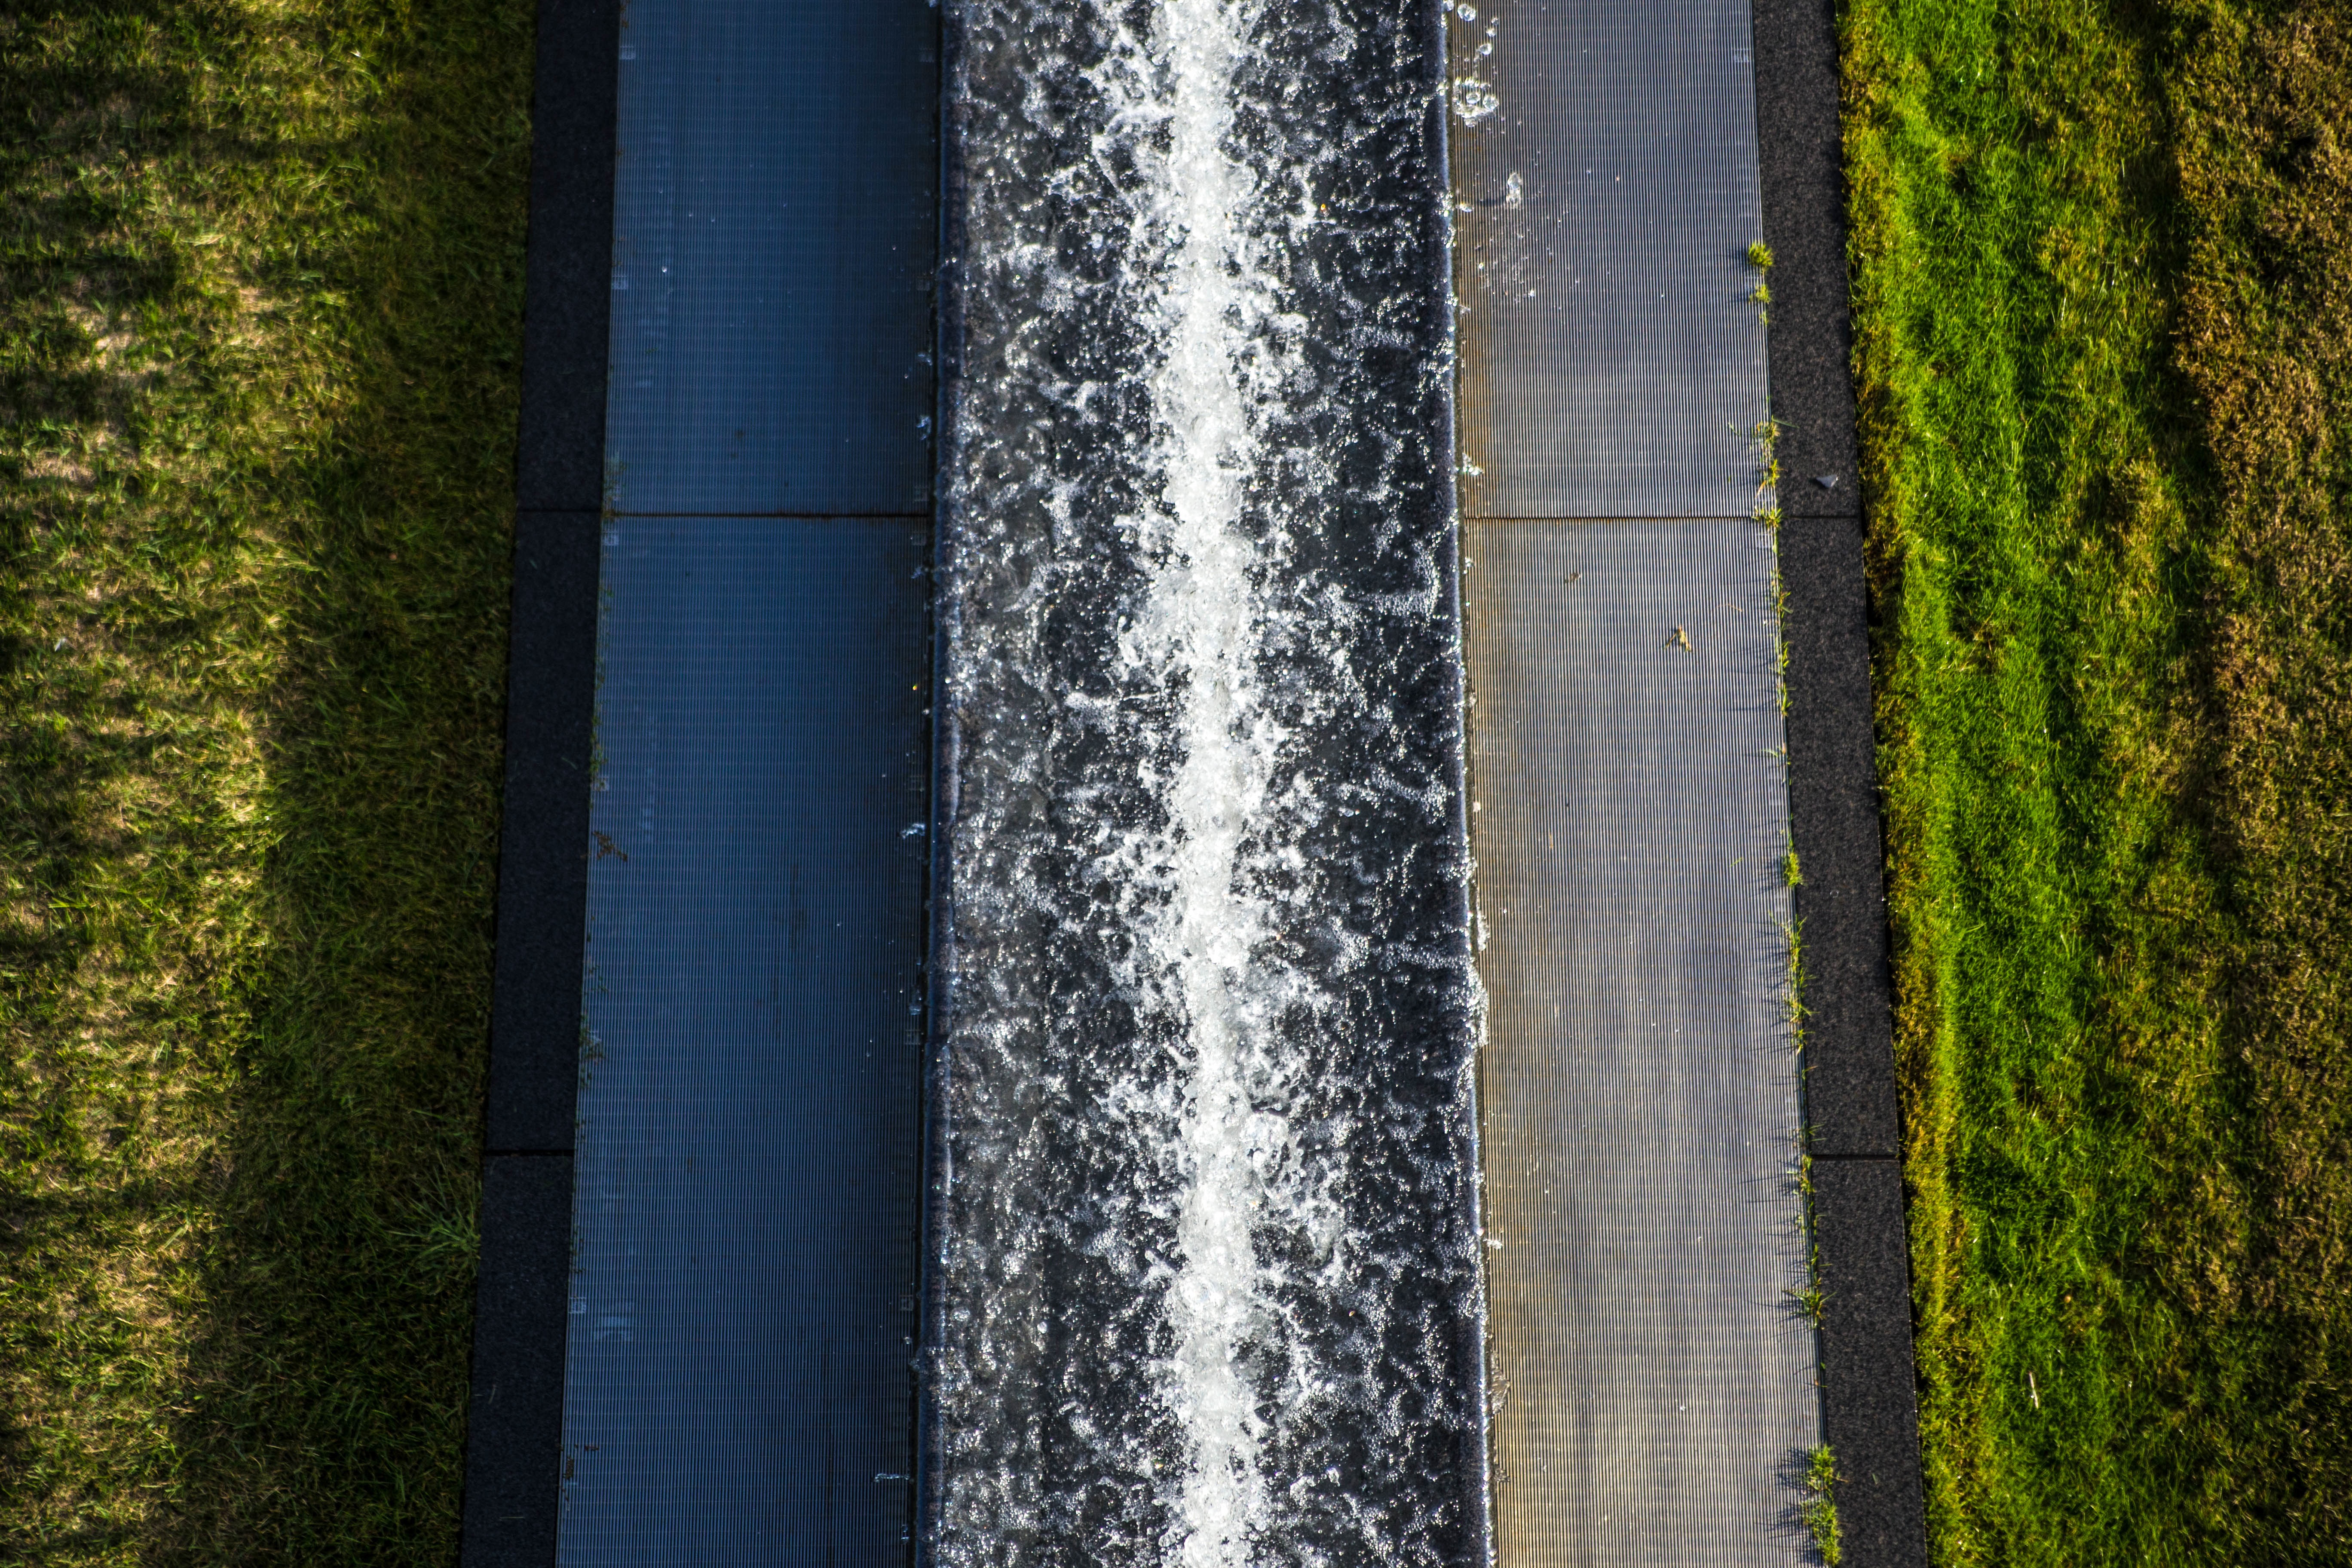
tree, water, forest, grass, light, sunlight, reflection, water feature